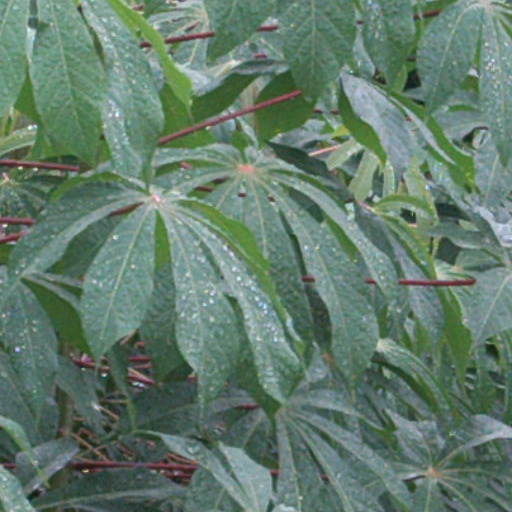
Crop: cassava